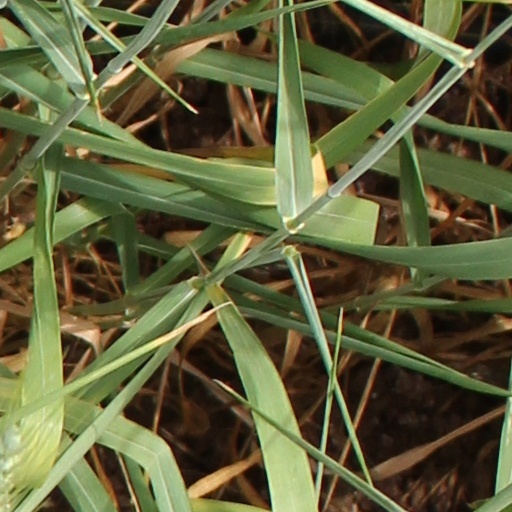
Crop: wheat